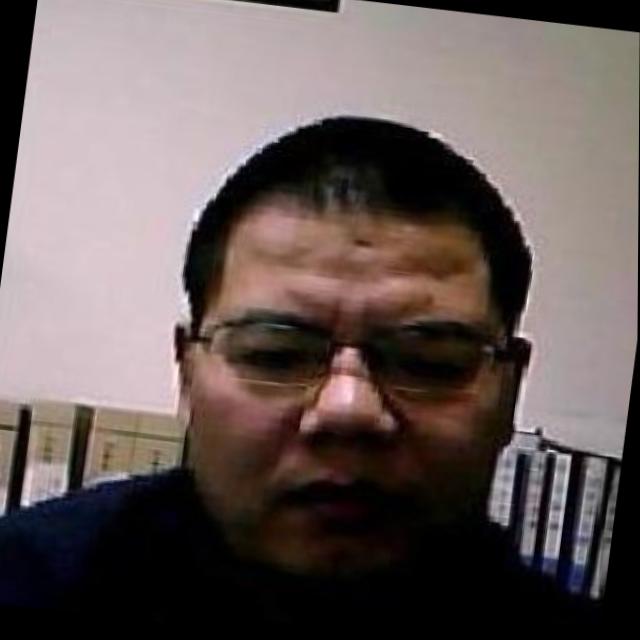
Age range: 45-64